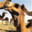
Label: camel